Wind turbine

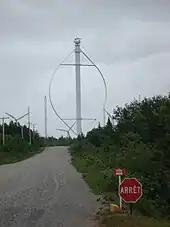
Éole, the largest vertical axis wind turbine, in Cap-Chat, Quebec, Canada

Wind turbines need regular maintenance to stay reliable and available. In the best case turbines are available to generate energy 98% of the time. Ice accretion on turbine blades has been found to greatly reduce the efficiency of wind turbines, which is a common challenge in cold climates where in-cloud icing and freezing rain events occur. Deicing is mainly performed by internal heating or in some cases, by helicopters spraying clean warm water on the blades.